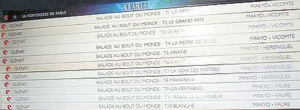
Ballade du bout du monde.
Balade au bout du monde est une série de bande dessinée découpée en quatre cycles puis suivie d'un épilogue.